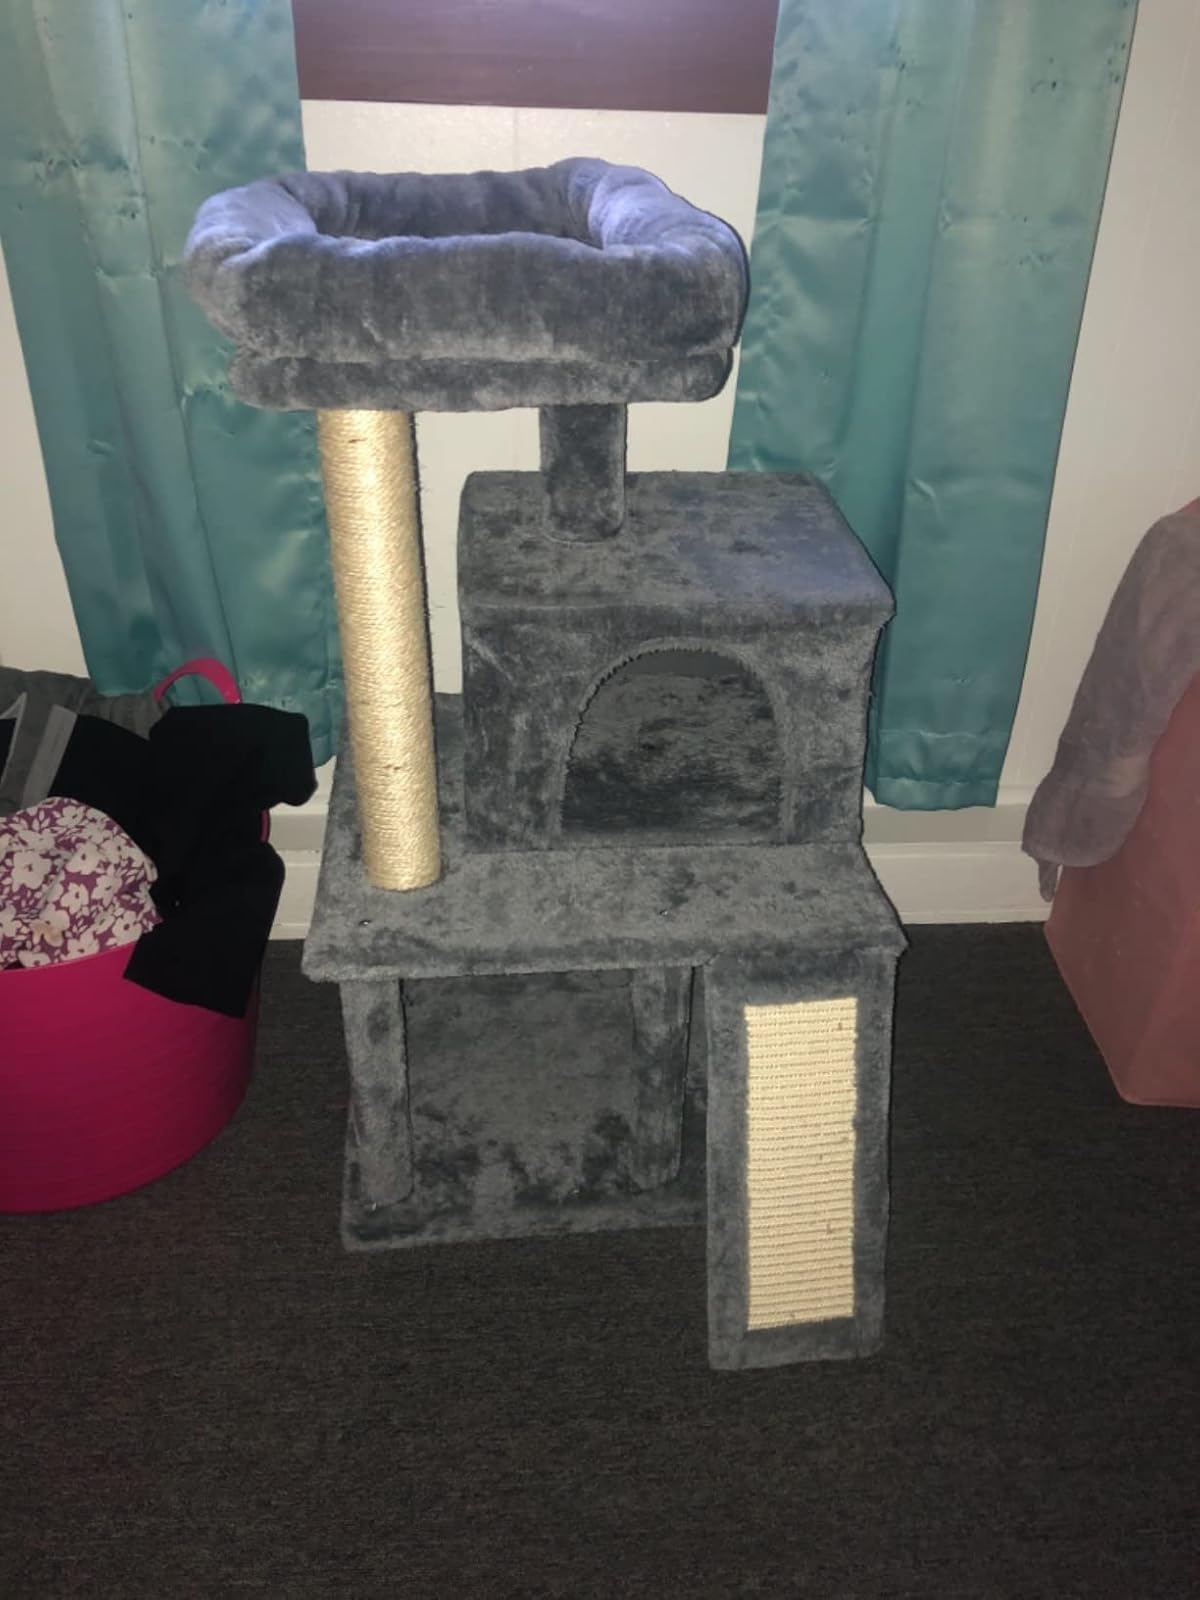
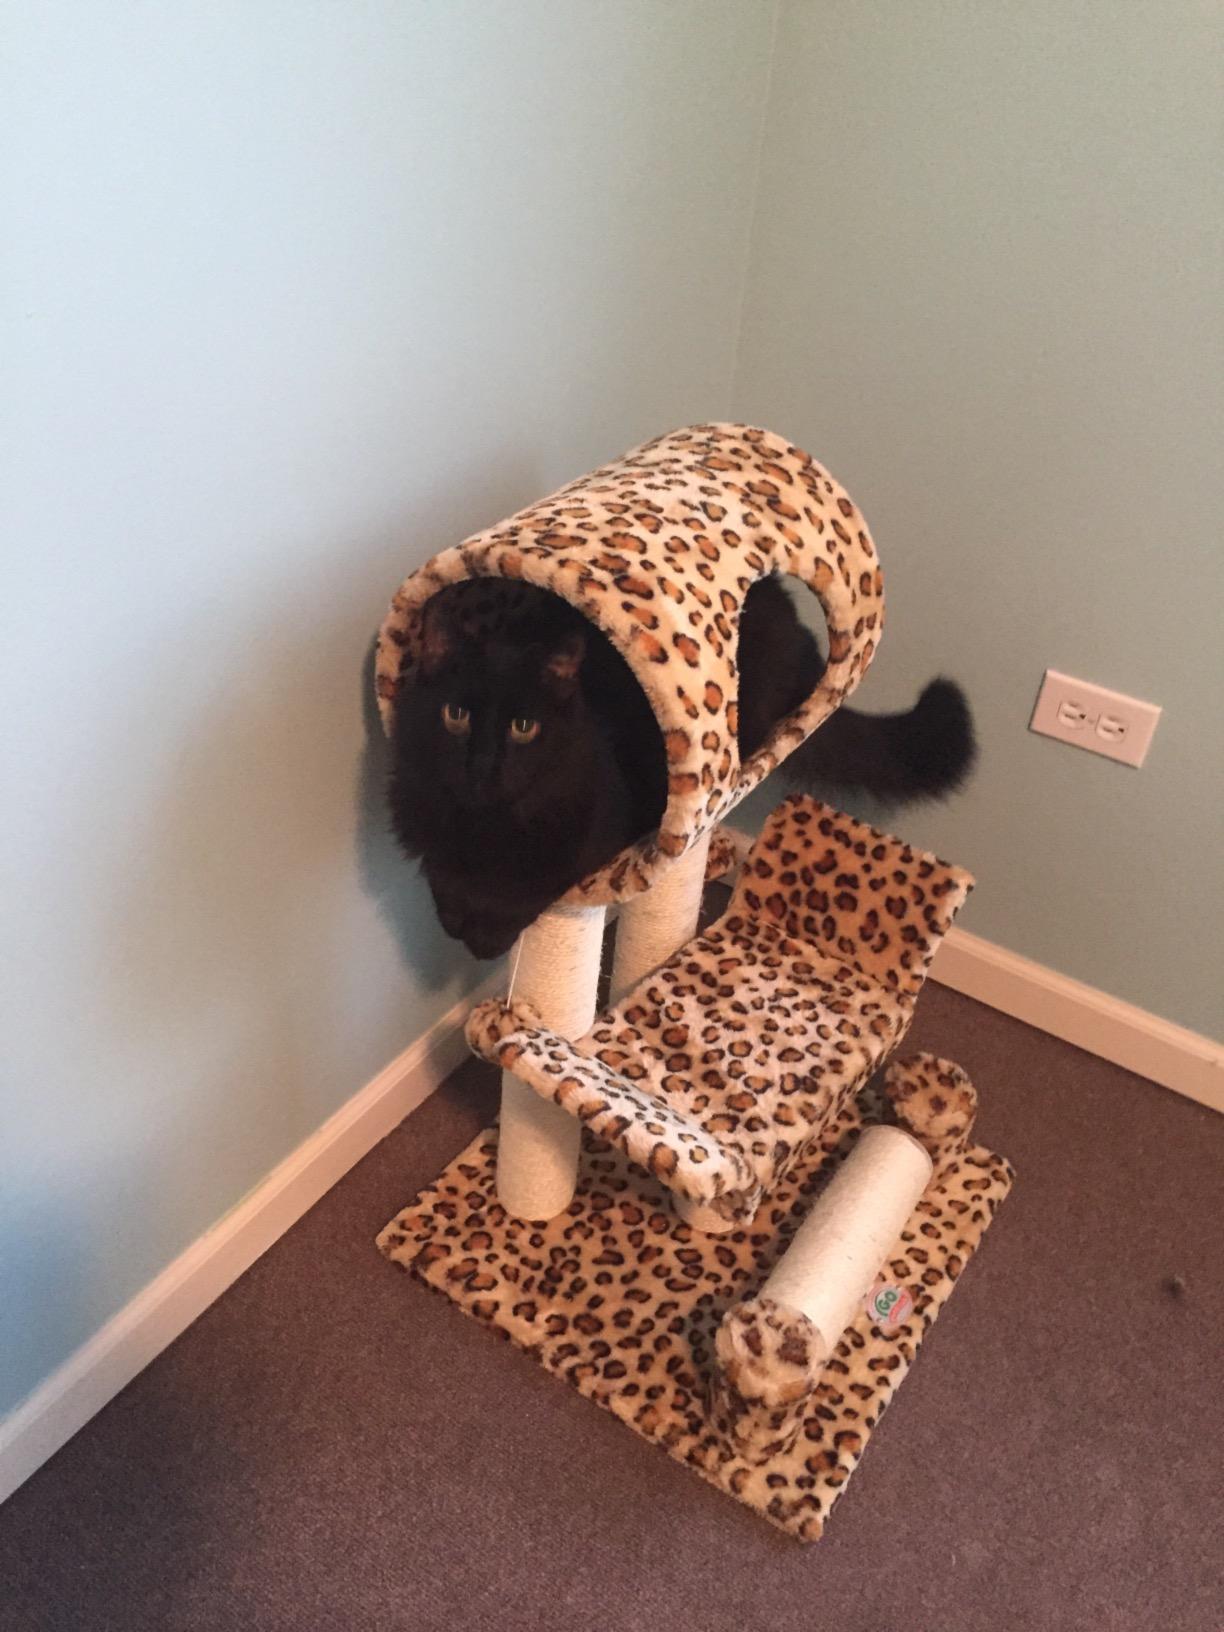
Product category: items_cat tree
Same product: no